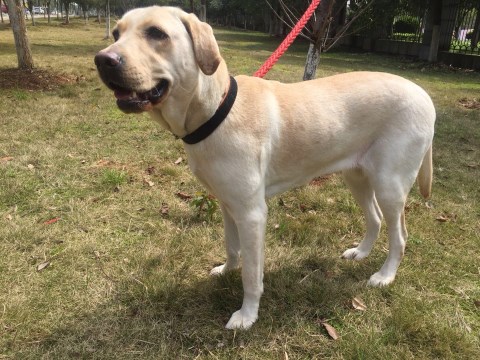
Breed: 3580-n000122-Labrador_retriever